2022 Tour de France Femmes

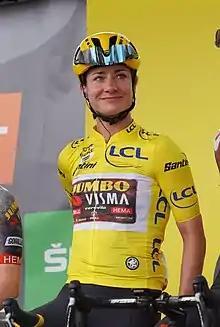
Winner of stages 2 and 6, Marianne Vos

In October 2021, the route was announced by race director Marion Rousse. It comprised eight consecutive days of racing, covering a total of . The race started with a stage on the Champs-Élysées in Paris, on the same day as the final stage of the men's tour. The route generally headed eastwards from Paris, with gravel sections in Champagne vineyards on stage 4, stages in the Vosges mountains (including the longest, stage 5), and a summit finish on stage 8 at La Super Planche des Belles Filles. Climbs were categorised from category 4 (the easiest) to category 1 (the most difficult), with no "hors catégorie" (English: beyond category) climbs on the route.